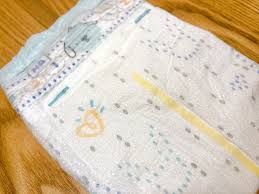
Waste category: trash